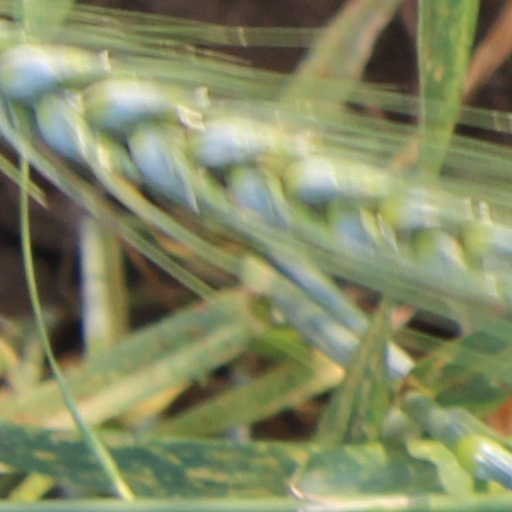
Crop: wheat